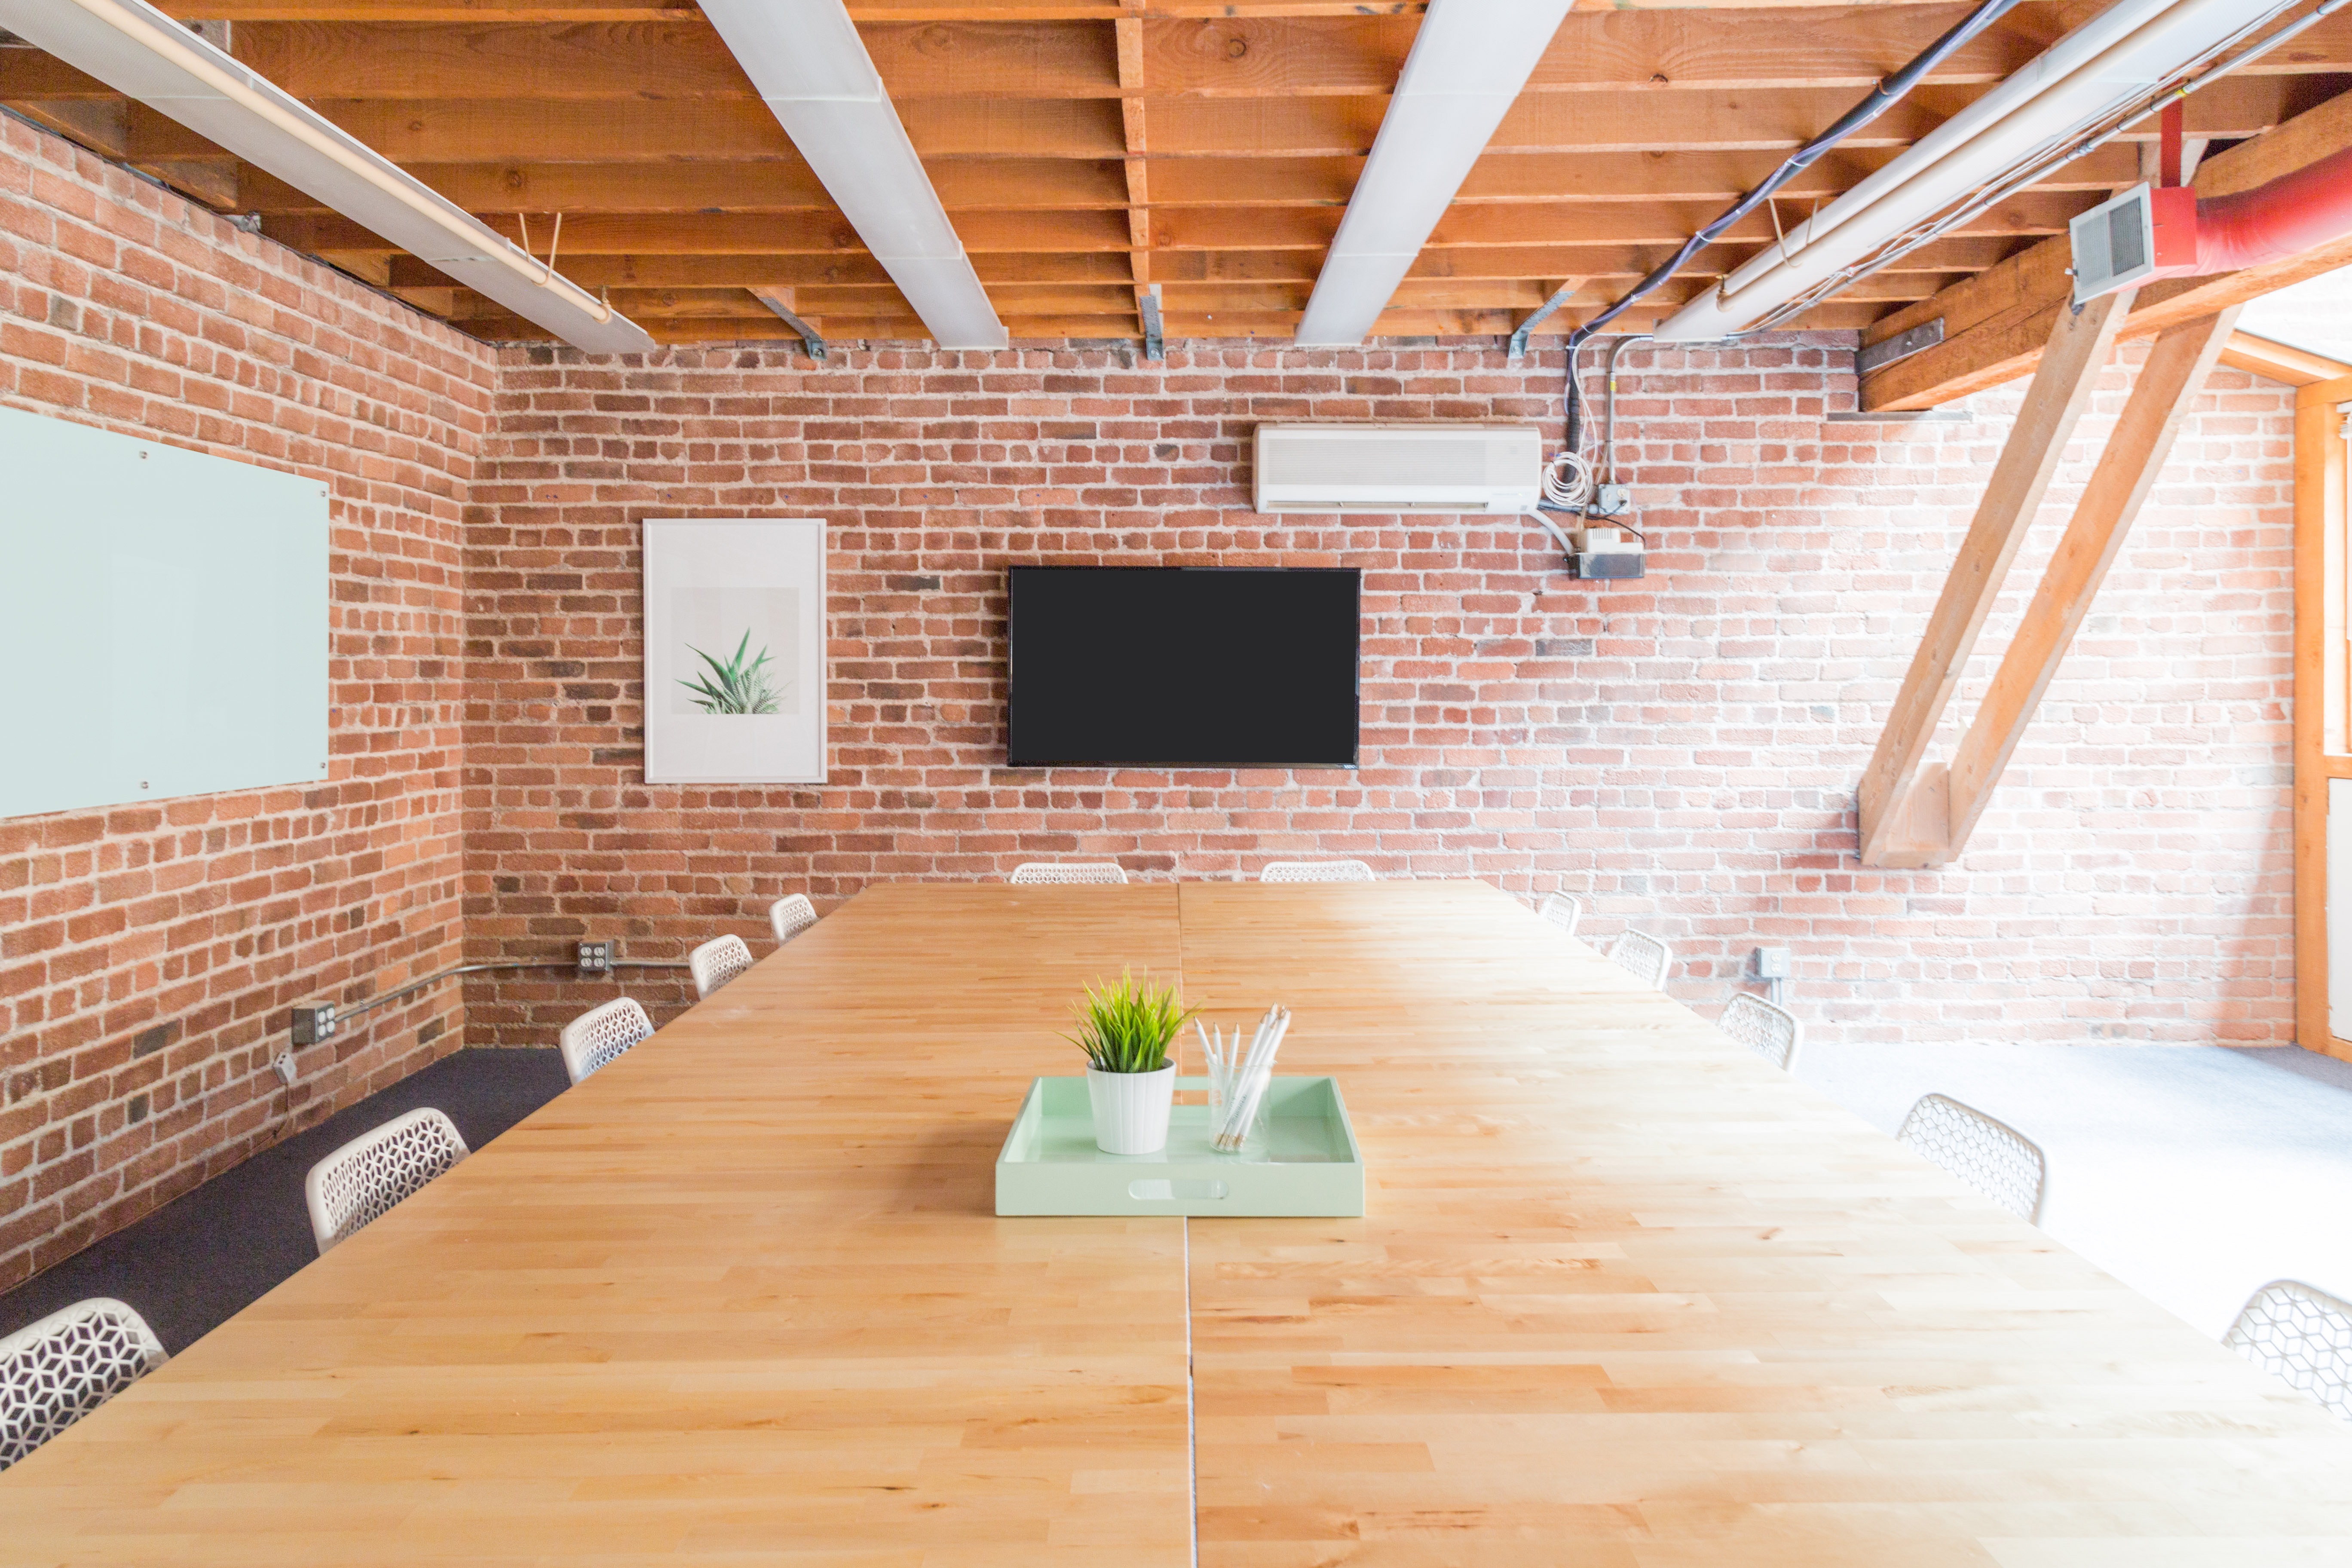
wood, floor, home, ceiling, cottage, loft, property, room, attic, interior design, hardwood, farmhouse, estate, real estate, flooring, wood flooring